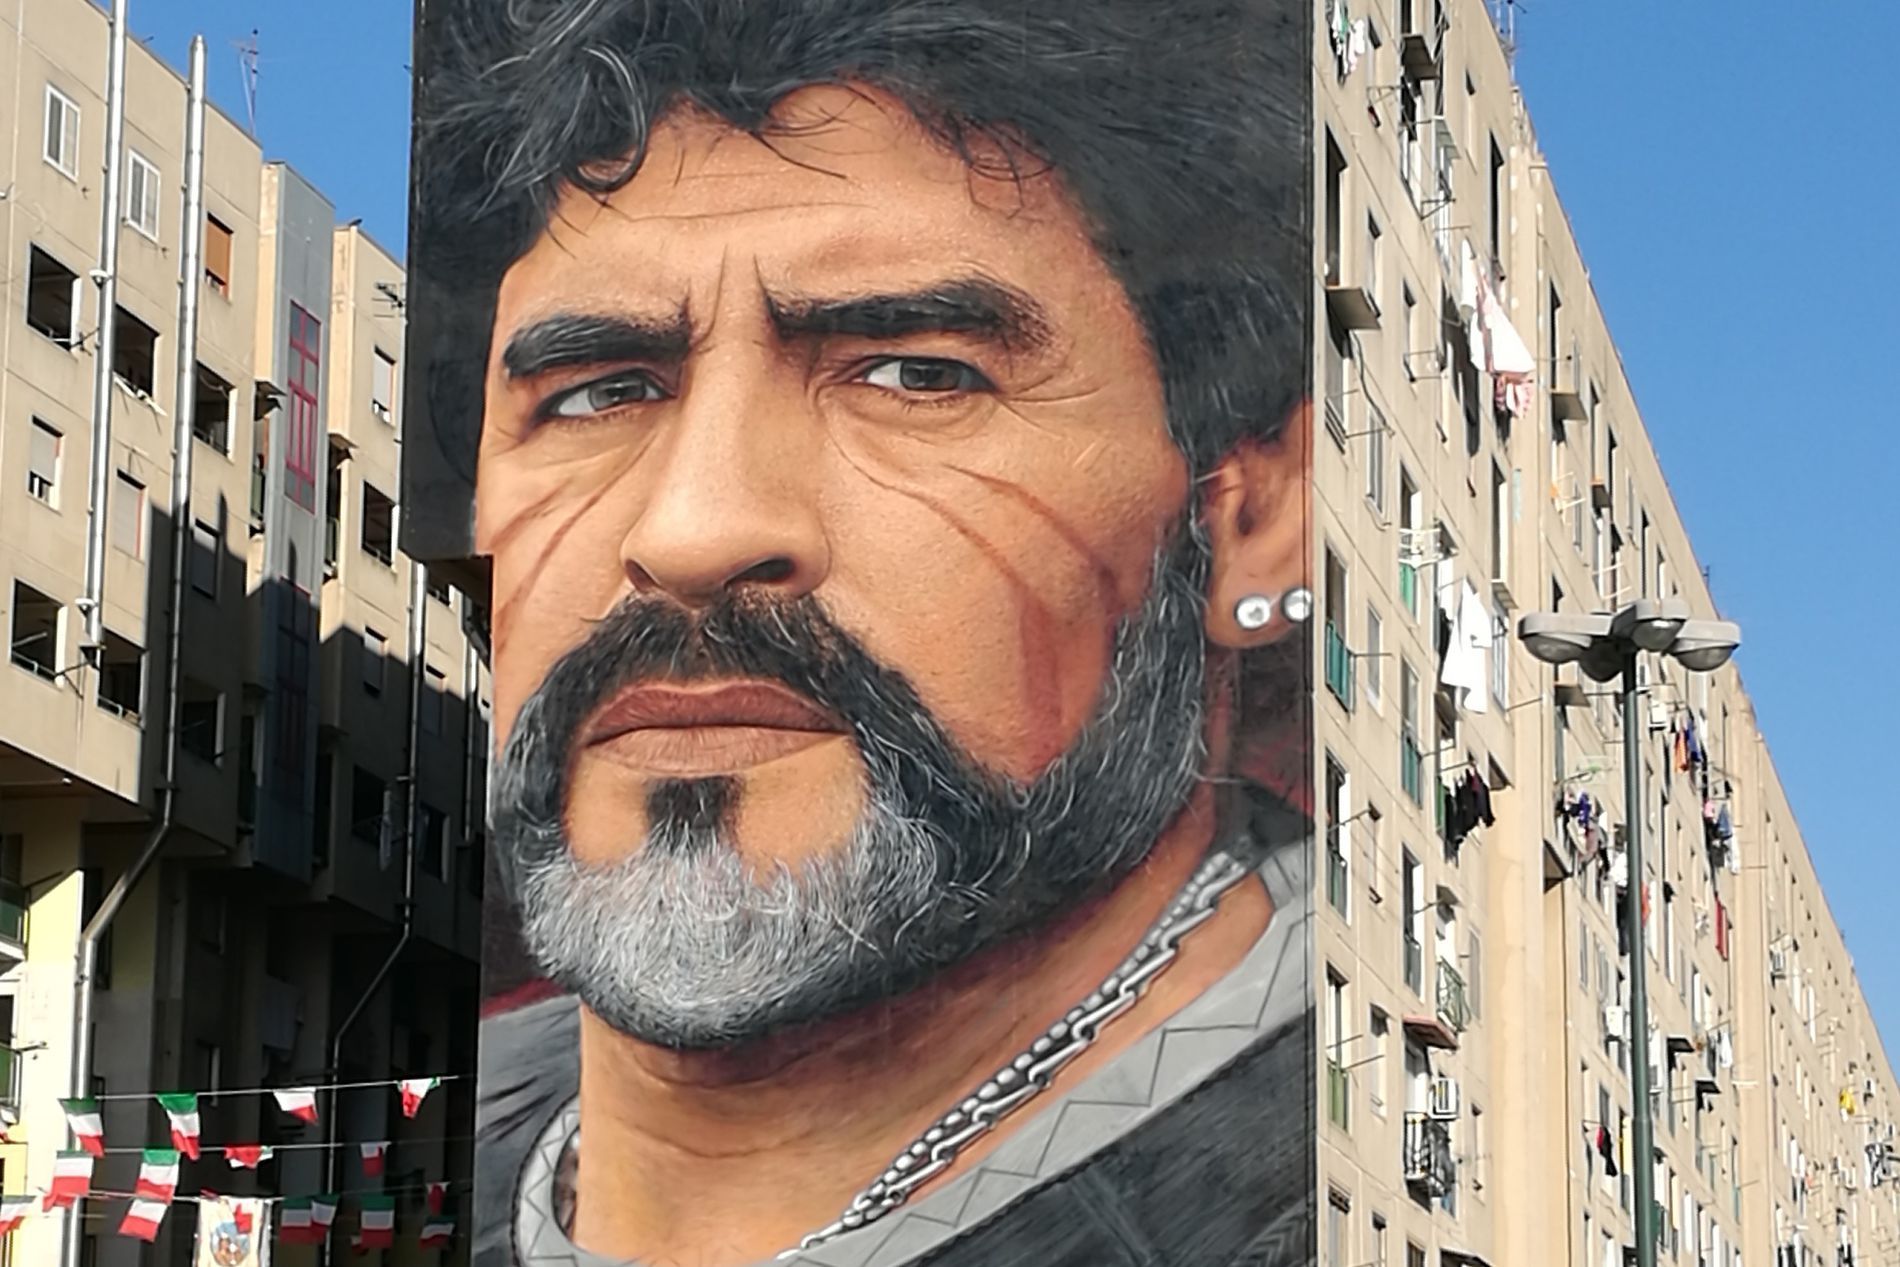
Maradona Mural
The photo shows a giant mural of Diego Armando Maradona in a building in Naples, under a clear sky.
Low angle, the Image shows a mural of Maradona in natural daylight. The colors are realistic, clearly showing the mural with part of the city surrounding it. The style is professional. The scene appears celebratory, commemorating Diego Maradona. The overall atmosphere of the image is memorable and associated with football fans.
Labels: Head, Person, Face, City, Adult, Male, Man, Beard, Architecture, Building, High Rise, Urban, Body Part, Neck, Hair, Photography, Portrait, Sky, Mural, Buildings